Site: brandenburg
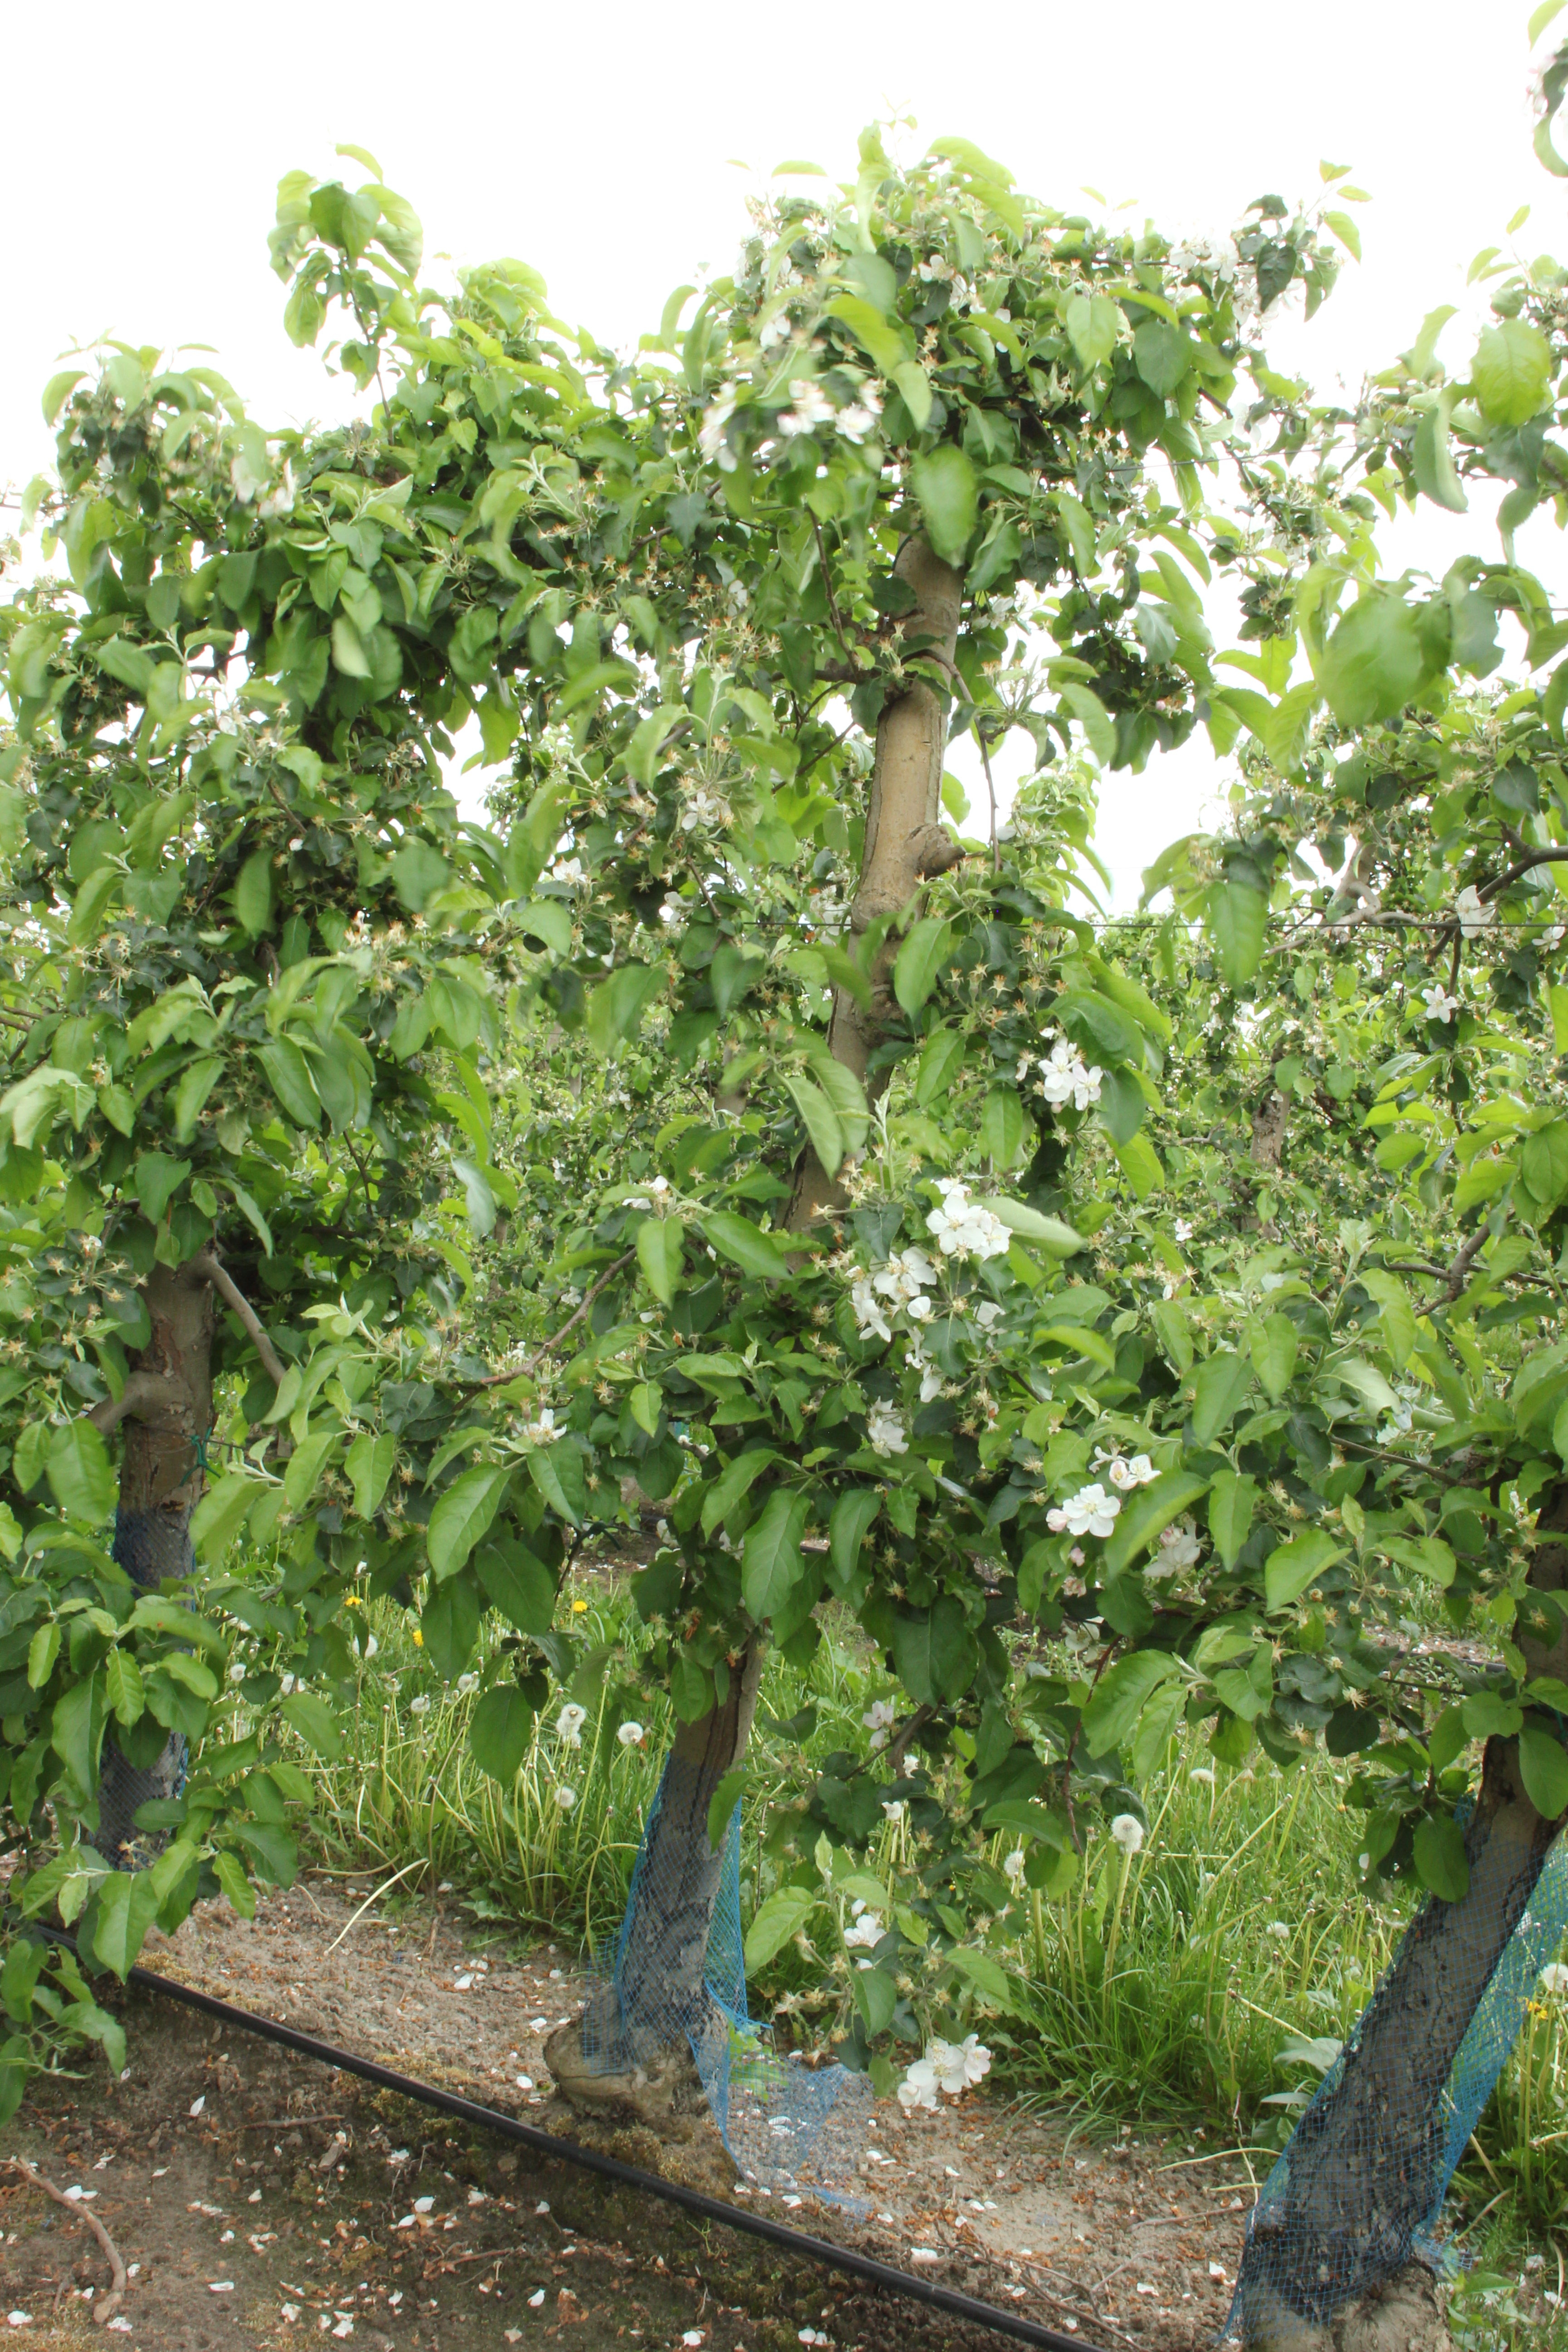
Growth stage (BBCH 67): Flowering